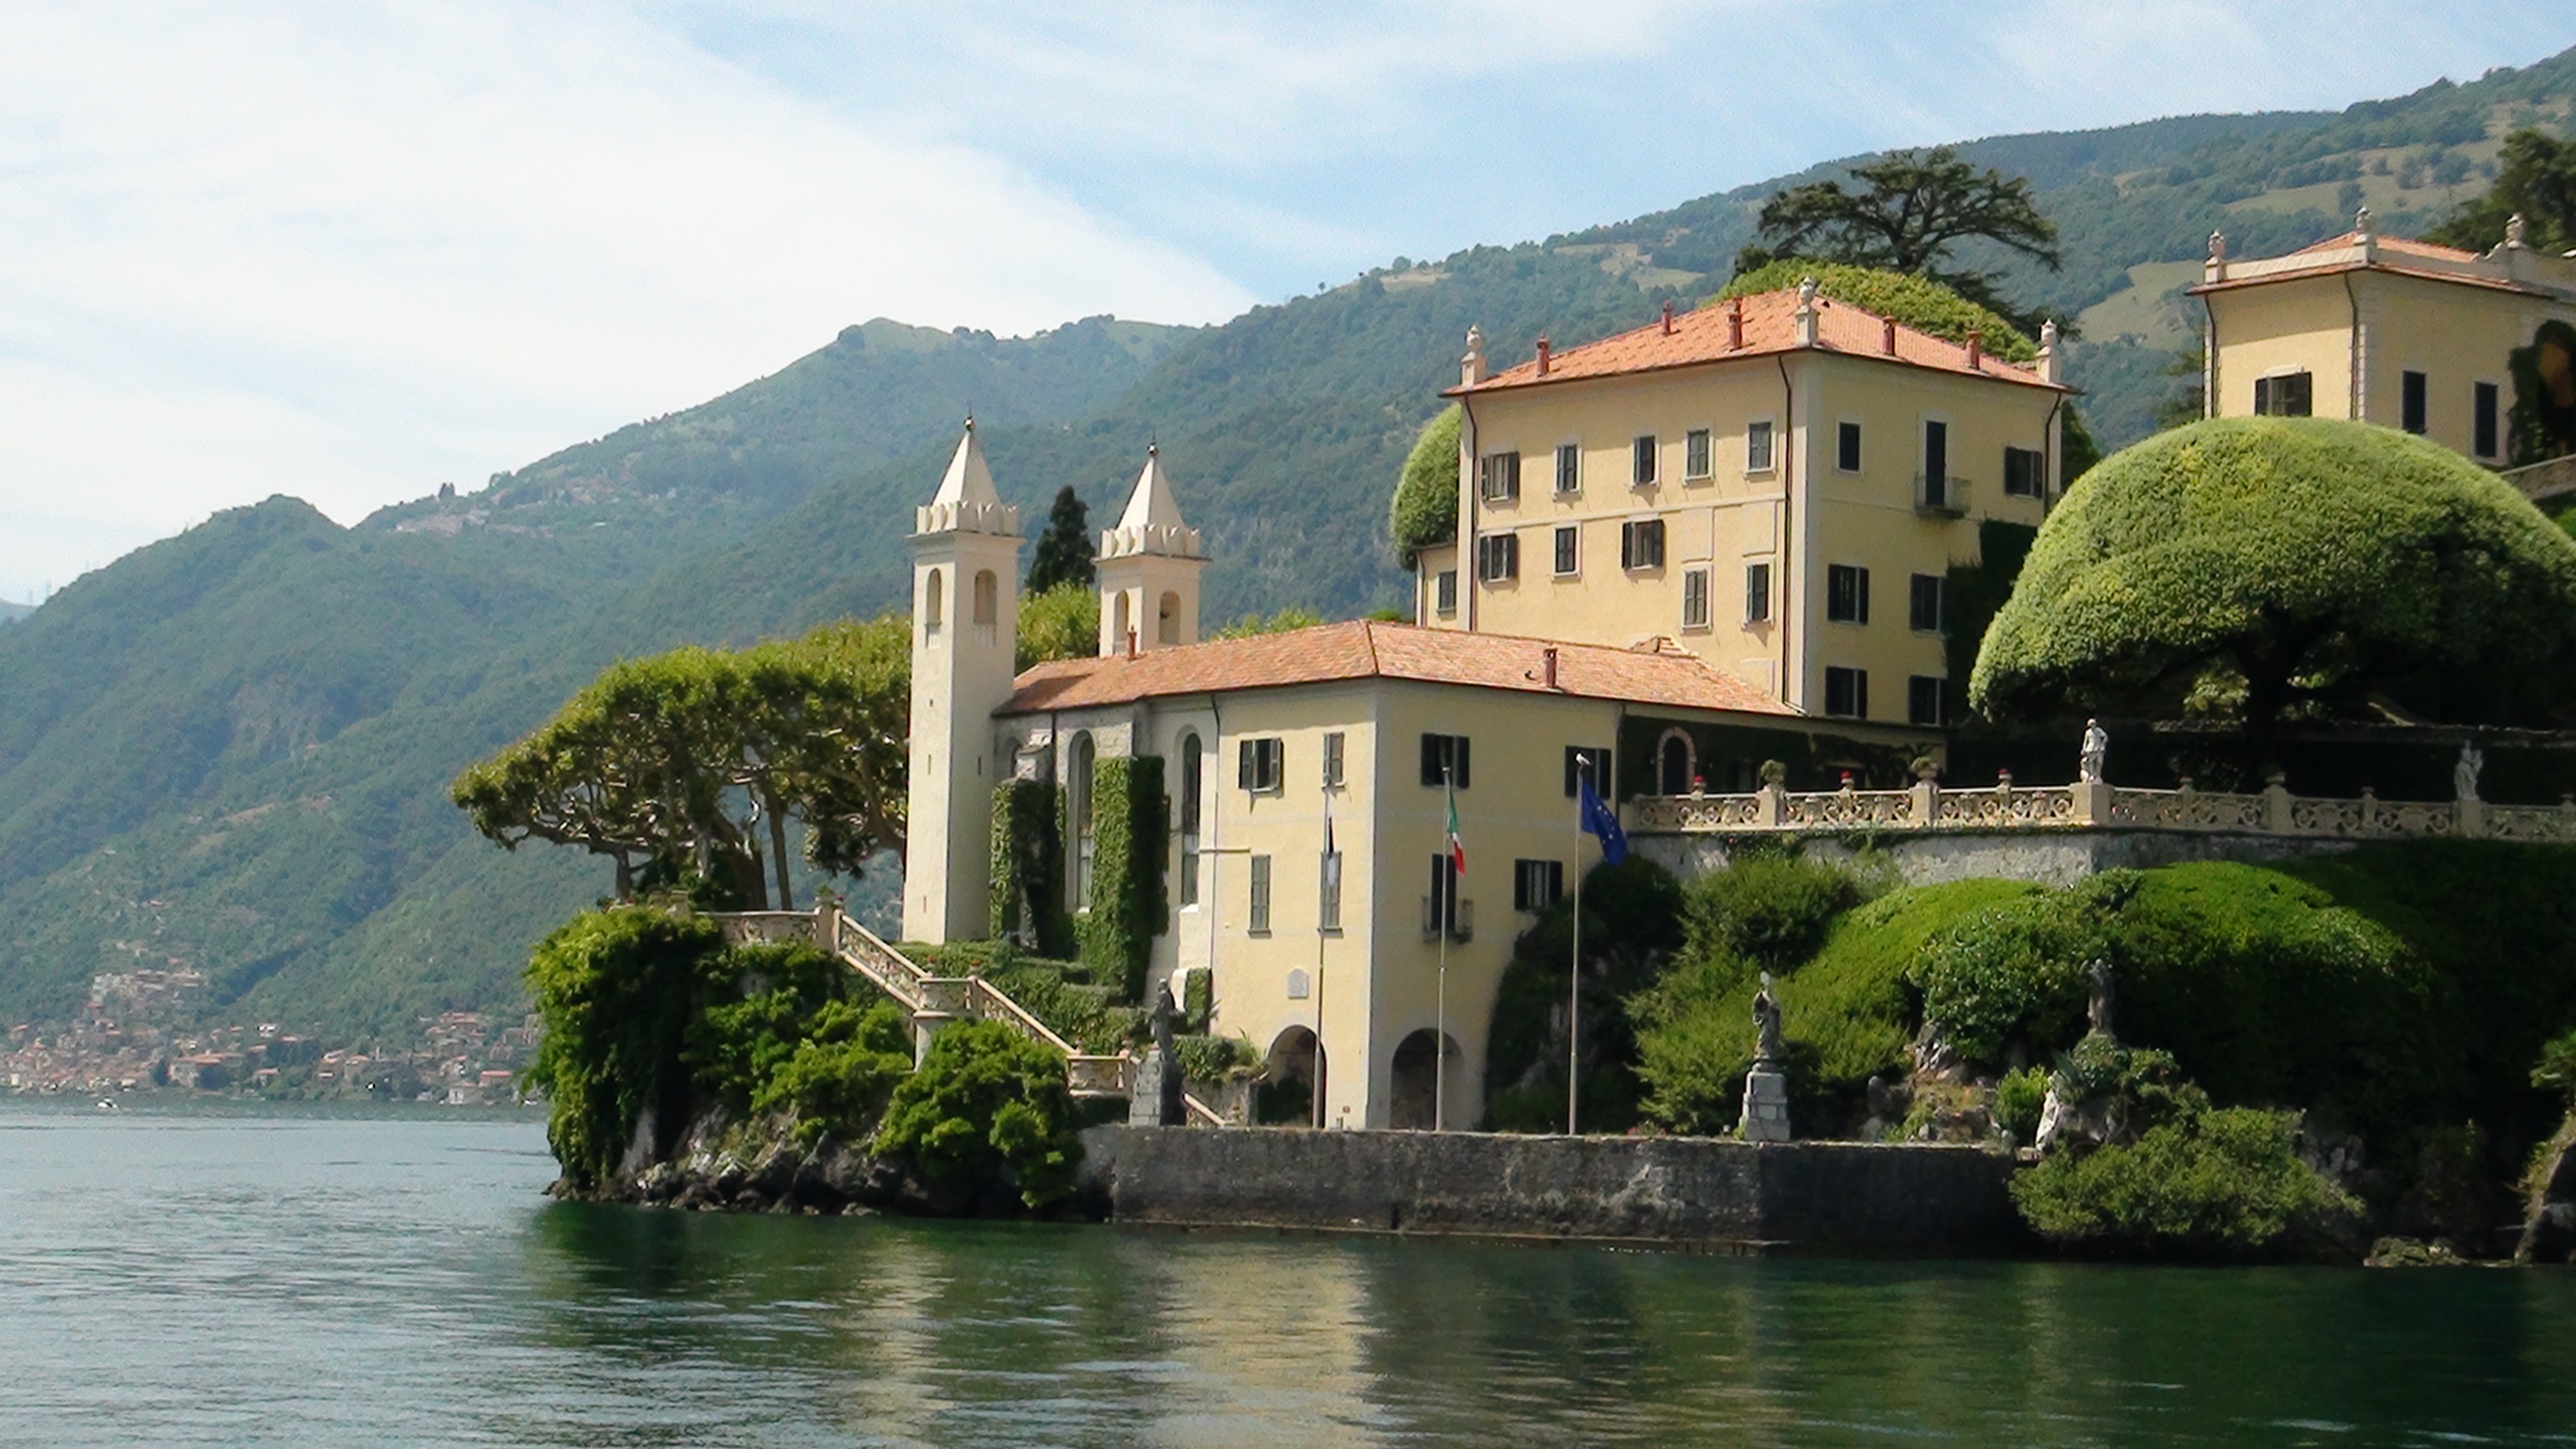
villa, town, building, chateau, river, village, castle, tourism, waterway, monastery, estate, tours, water castle